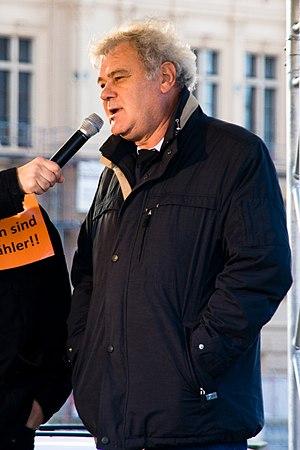
Les élections régionales de 2006 en Mecklembourg-Poméranie-Occidentale se tiennent le 17 septembre 2006, afin d'élire les 71 députés de la 5ᵉ législature du Landtag pour un mandat de cinq ans.